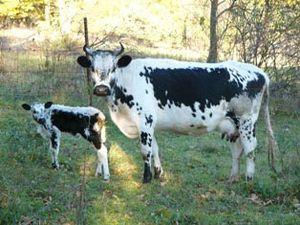
Cette liste comprend les races issues de l'espèce Bos taurus. Il s'agit donc de races des sous-espèces Bos taurus taurus et Bos taurus indicus.
La randall est une race bovine originaire des États-Unis d'Amérique.